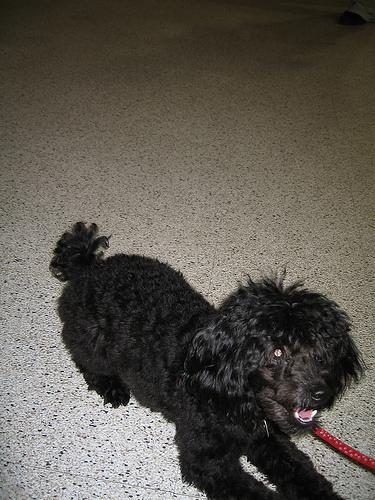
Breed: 2925-n000114-toy_poodle